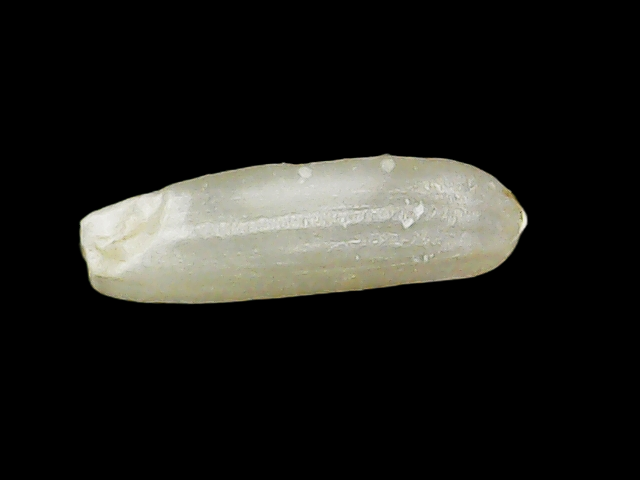
Rice variety: Binadhan7